Thomas Bailey Marquis

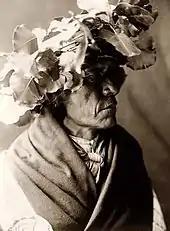
Porcupine in 1910

The Cheyennes at this time were poverty-stricken and in poor health. Tuberculosis was rife. Marquis was mistrusted at first, as was white-man medicine in general, but he showed sympathy and understanding for them and quickly gained their confidence. He began keeping an "Indian diary", a record of the stories told to him by the Cheyennes. He often required an interpreter for the older Cheyennes who could not speak English. Much of this material was incorporated into his later book "The Cheyennes of Montana". Among the older people who spoke to Marquis was Porcupine, the preacher who brought the Ghost Dance religion to the Cheyenne. Another important informant was Willis Rowland, a mixed-blood, former army scout and interpreter. Rowland had been interpreter to George Bird Grinnell, author of "".